District heating

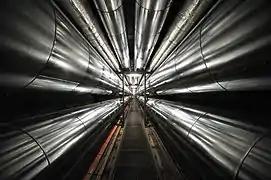
Tunnel for heat pipes between Rigshospitalet and in Denmark

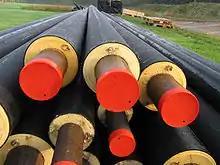
Insulated pipes to connect a new building to University of Warwick's campus-wide combined heat and power system

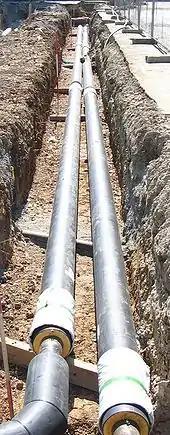
District heating pipe in Tübingen, Germany

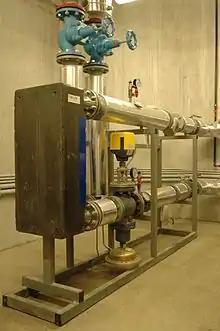
District heating substation with a thermal power of 700 kW which insulates the water circuit of the district heating system and the customer's central heating system

After generation, the heat is distributed to the customer via a network of insulated pipes. District heating systems consist of feed and return lines. Usually the pipes are installed underground but there are also systems with overground pipes. The DH system's start-up and shut downs, as well as fluctuations on heat demand and ambient temperature, induce thermal and mechanical cycling on the pipes due to the thermal expansion. The axial expansion of the pipes is partially counteracted by frictional forces acting between the ground and the casing, with the shear stresses transferred through the PU foam bond. Therefore, the use of pre-insulated pipes has simplified the laying methods, employing cold laying instead of expansion facilities like compensators or U-bends, being so more cost effective. Pre-insulated pipes sandwich assembly composed of a steel heat service pipe, an insulating layer (polyurethane foam) and a polyethylene (PE) casing, which are bonded by the insulating material. While polyurethane has outstanding mechanical and thermal properties, the high toxicity of the diisocyanates required for its manufacturing has caused a restriction on their use. This has triggered research on alternative insulating foam fitting the application, which include polyethylene terephthalate (PET) and polybutylene (PB-1).